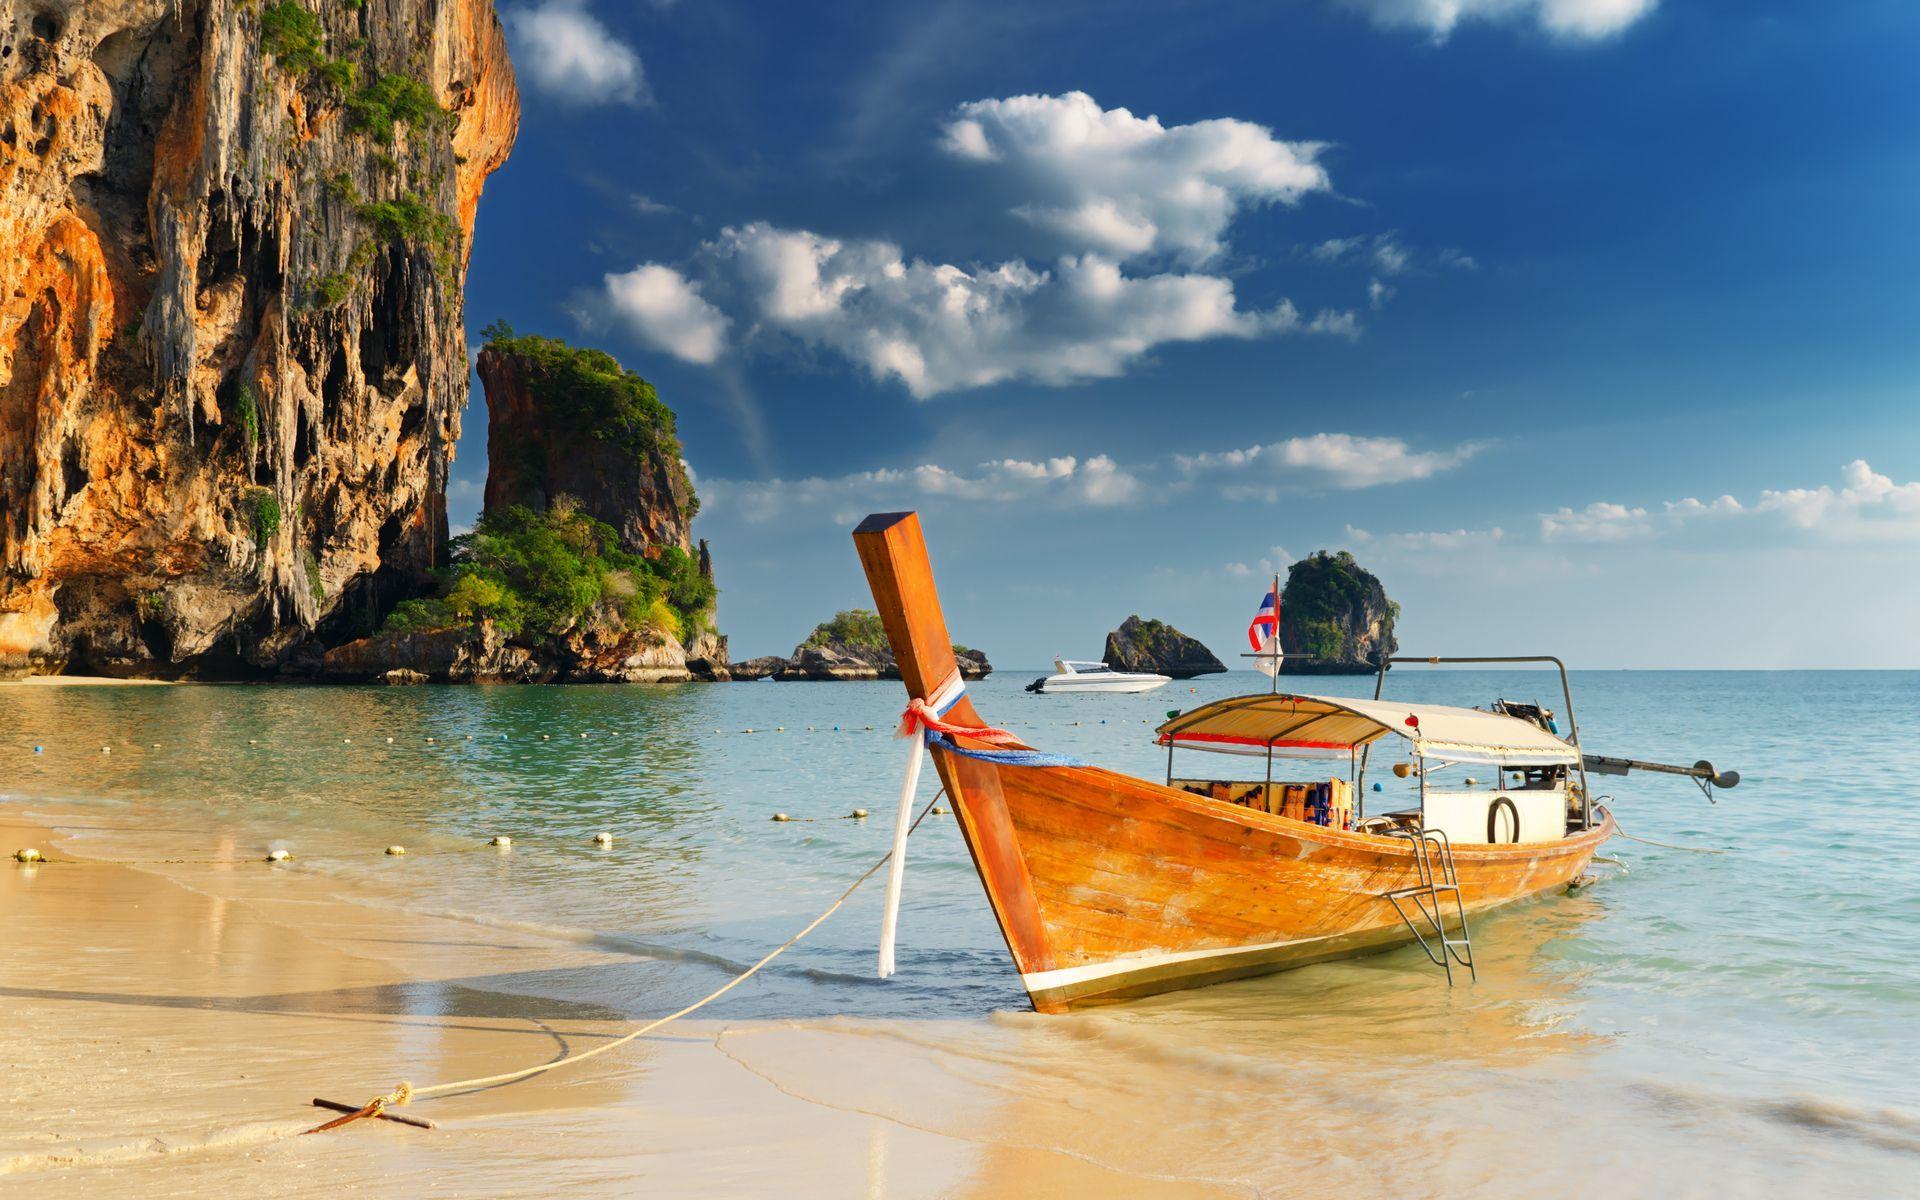
Vehicle type: Ships